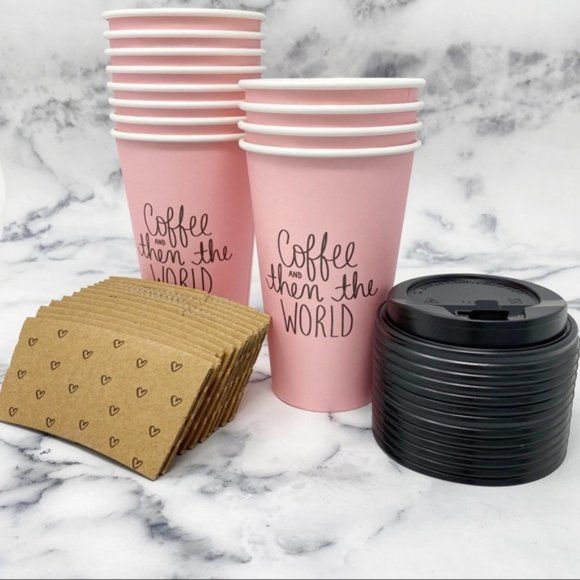
Label: paper